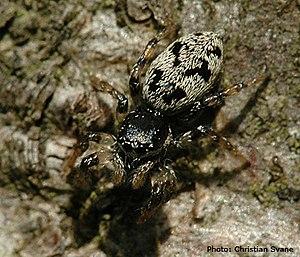
Salticus est un genre d'araignées aranéomorphes de la famille des Salticidae.